Pepe Martínez (guitarist)

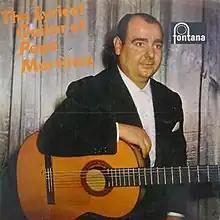

José Martínez León, (8 September 1922 – 1984) better known as Pepe Martínez, was a Spanish flamenco guitarist born into a musical family, in the Seville quarter of Macarena. His mother, Isabel, was famous for her singing of religiously inspired Saetas, a vocal style which has since been incorporated into the flamenco palo.